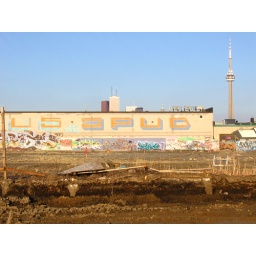
warehouse wall with 'ZEUS SPUD' garfitti beside 48 Abell, CN tower in the back ground Toronto, Ontario.